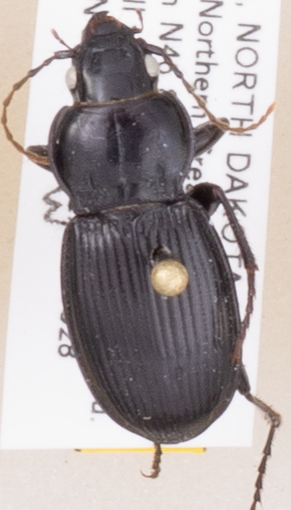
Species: Cyclotrachelus torvus
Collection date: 2019-05-28
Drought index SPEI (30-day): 1.052
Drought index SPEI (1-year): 1.526
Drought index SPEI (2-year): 0.71